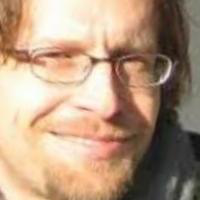
Age group: age 31-40